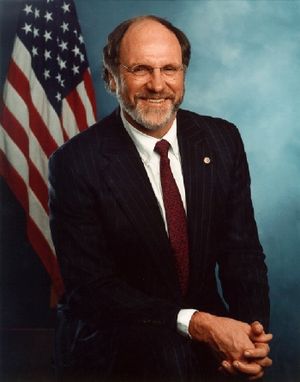
Jon Corzine
Jon Stevens Corzine er en amerikansk politiker for det demokratiske parti. Han er tidligere guvernør i delstaten New Jersey, han bedsad embedet fra 2006 indtil 2010. Corzine var før dette føderal senator.